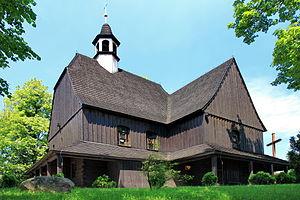
Jankowice Rybnickie est un village de la voïvodie de Silésie et du powiat de Rybnik. Il est le siège de la gmina de Świerklany et compte environ 3 895 habitants en 2008.